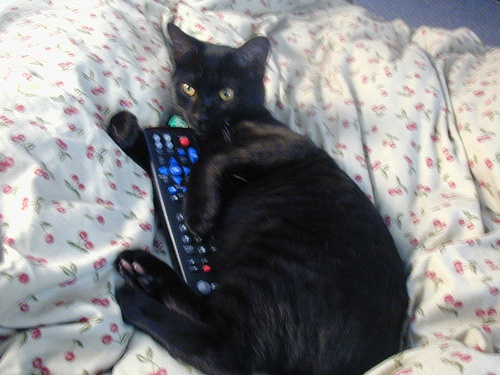
a black cat on a sheet with a remote
Black cat on a comforter with a duvet that has red cherries holding a television remote.
A black cat with a concerned look holding a remote controller.
A cat cuddles a remote on a blanket
A black cat lays next to a TV remote on a bed.